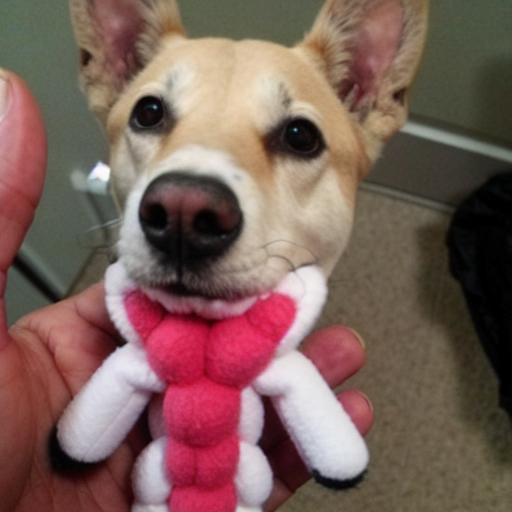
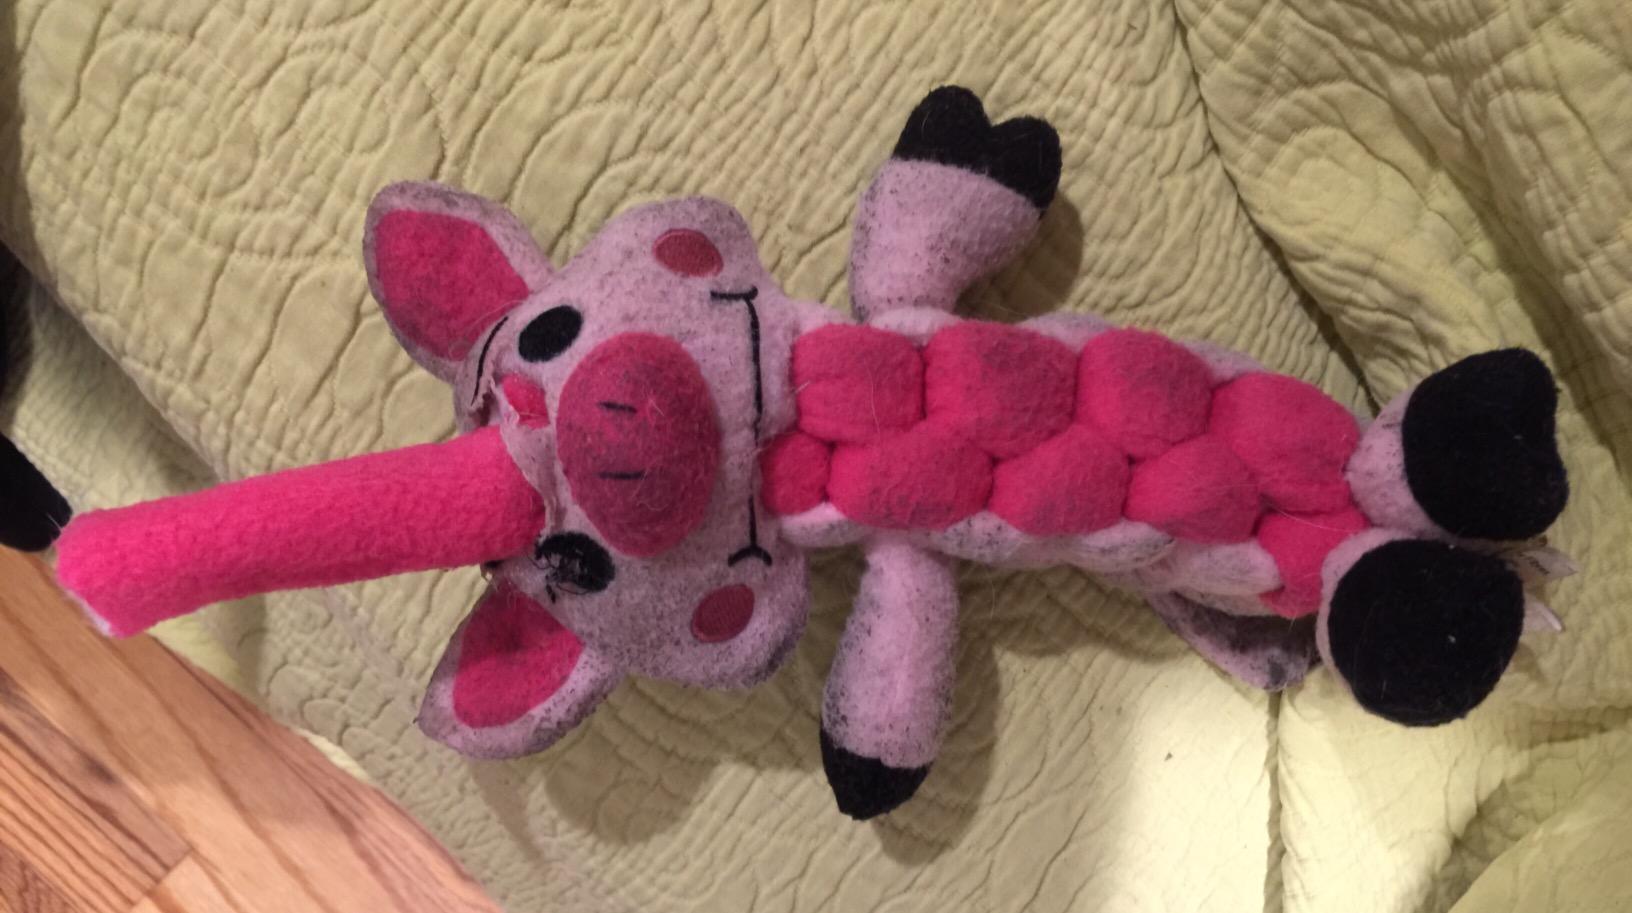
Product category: items_toy
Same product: no